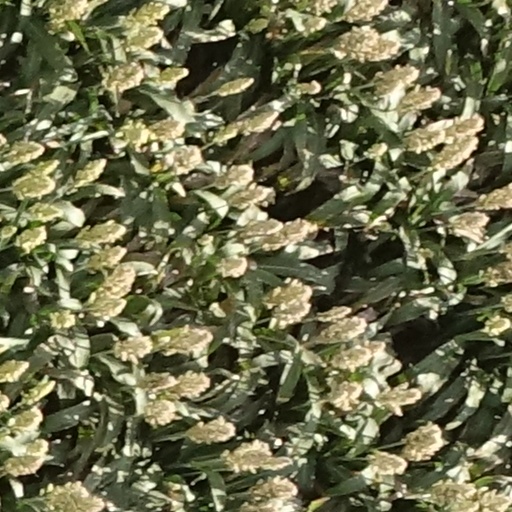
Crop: sorghum